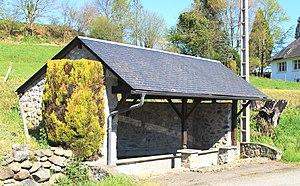
Lavoir de Poueyferré (Hautes-Pyrénées)
La liste des lavoirs des Hautes-Pyrénées présente les lavoirs situées dans le département français des Hautes-Pyrénées.
Poueyferré est une commune française située dans le département des Hautes-Pyrénées, en région Occitanie.